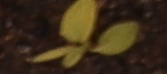
Label: Palmer Amaranth